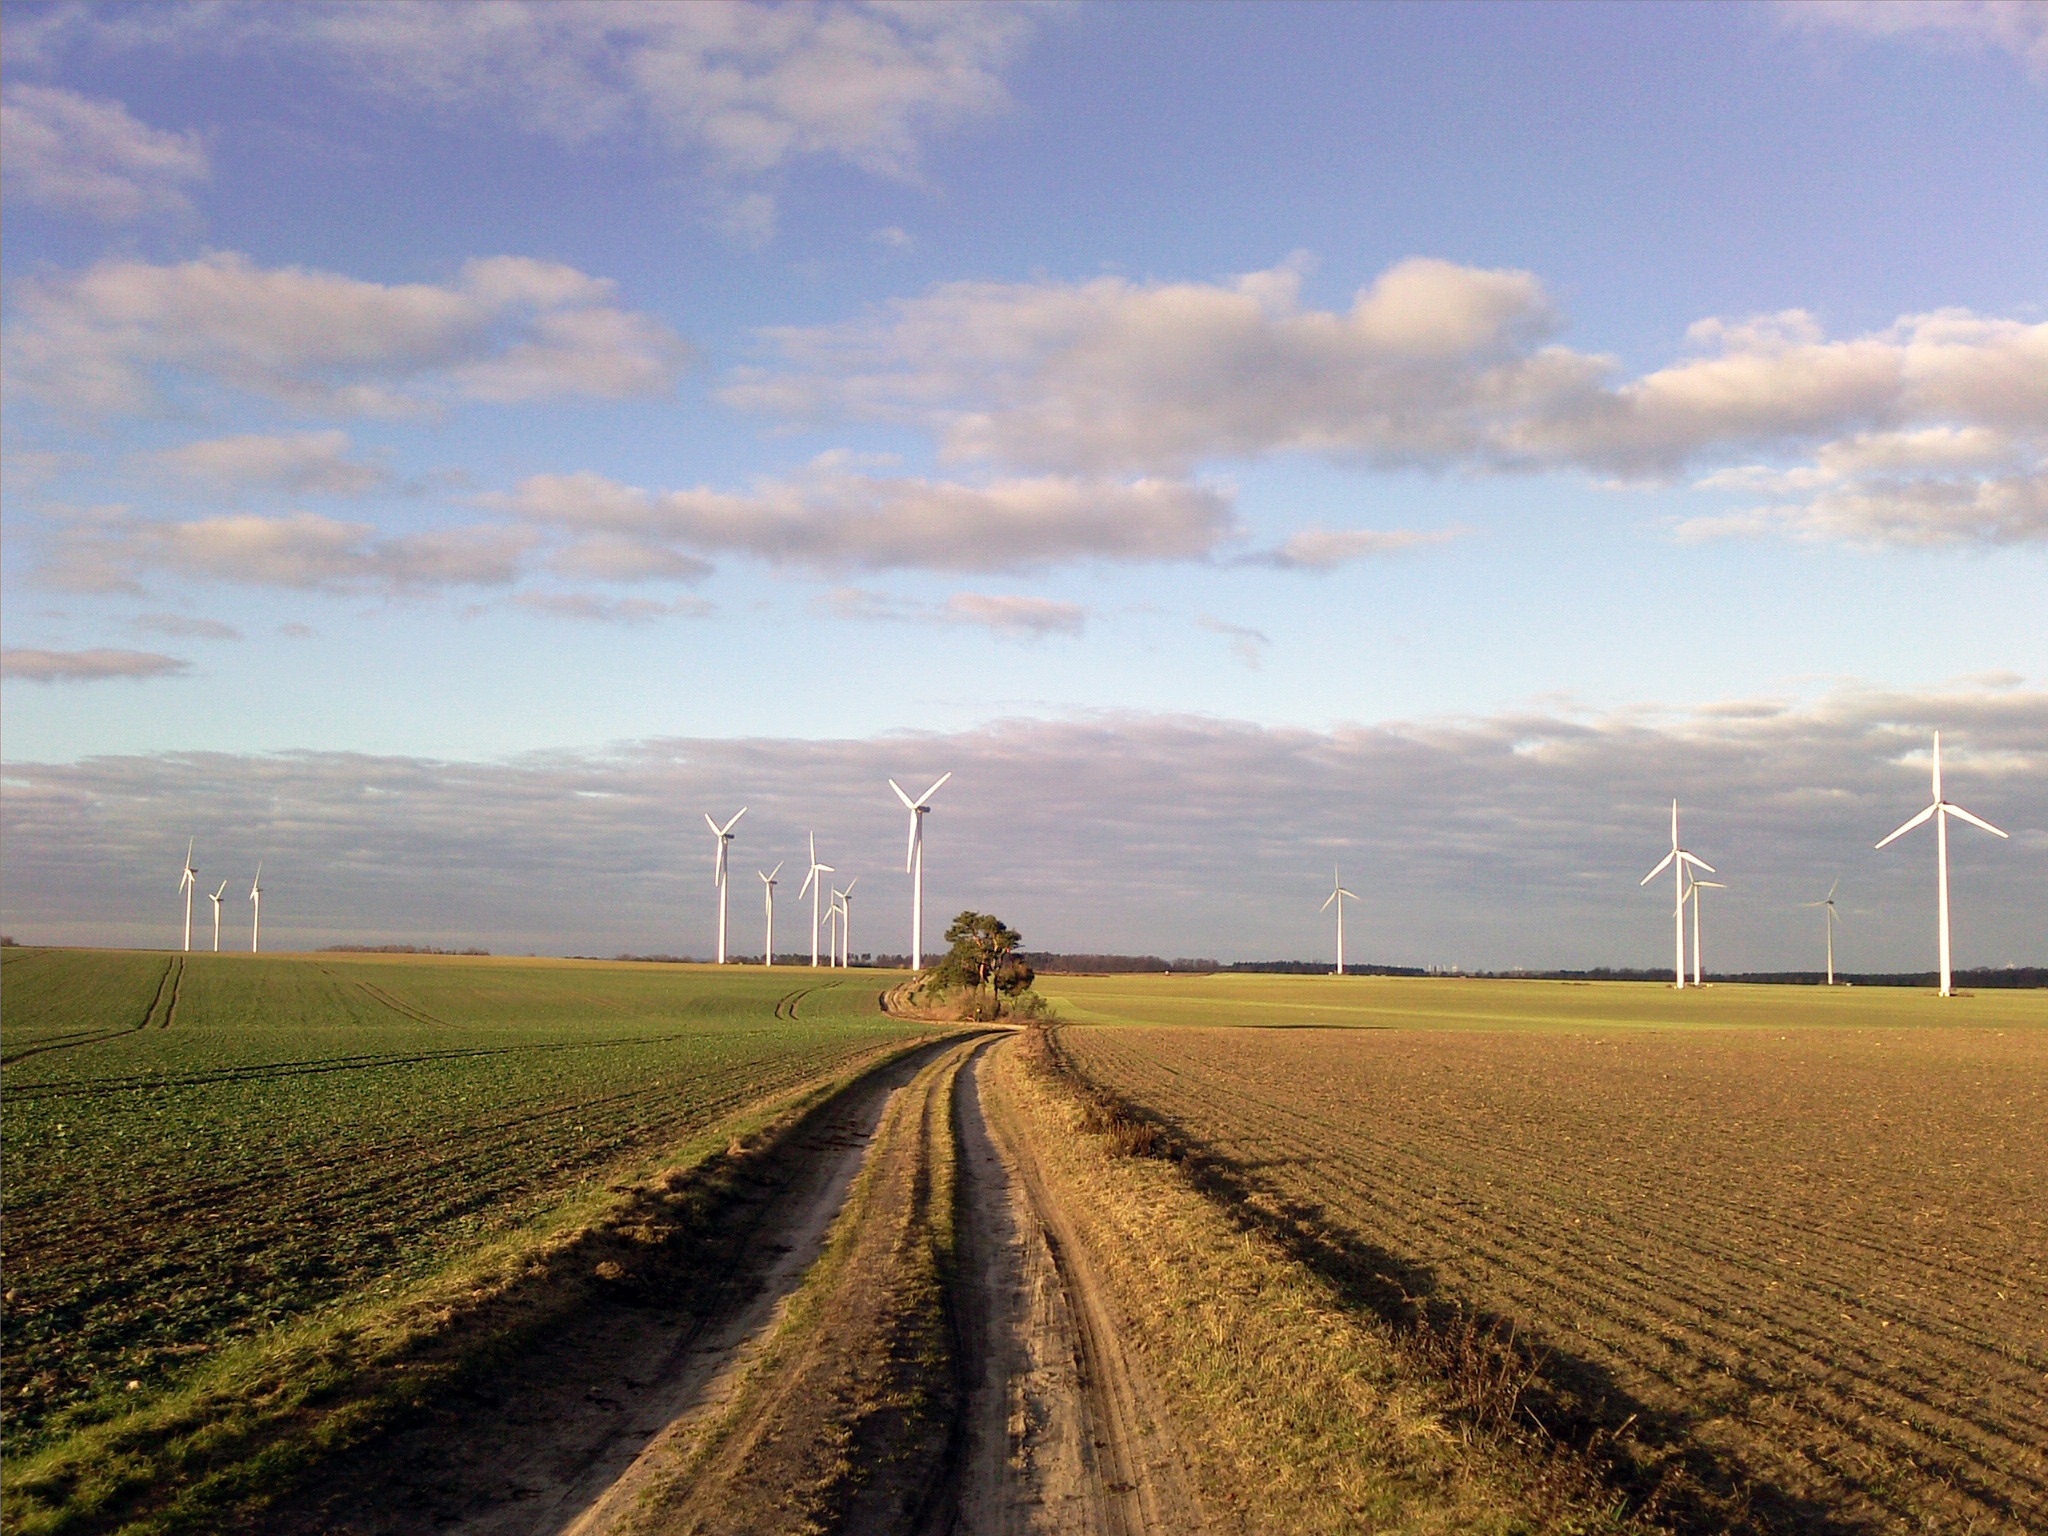
landscape, horizon, light, cloud, sky, road, field, farm, meadow, prairie, windmill, wind, crop, machine, wind turbine, plain, energy, clouds, polder, grassland, wind farm, rural area, windr der, ecoregion, public utility, fixed link